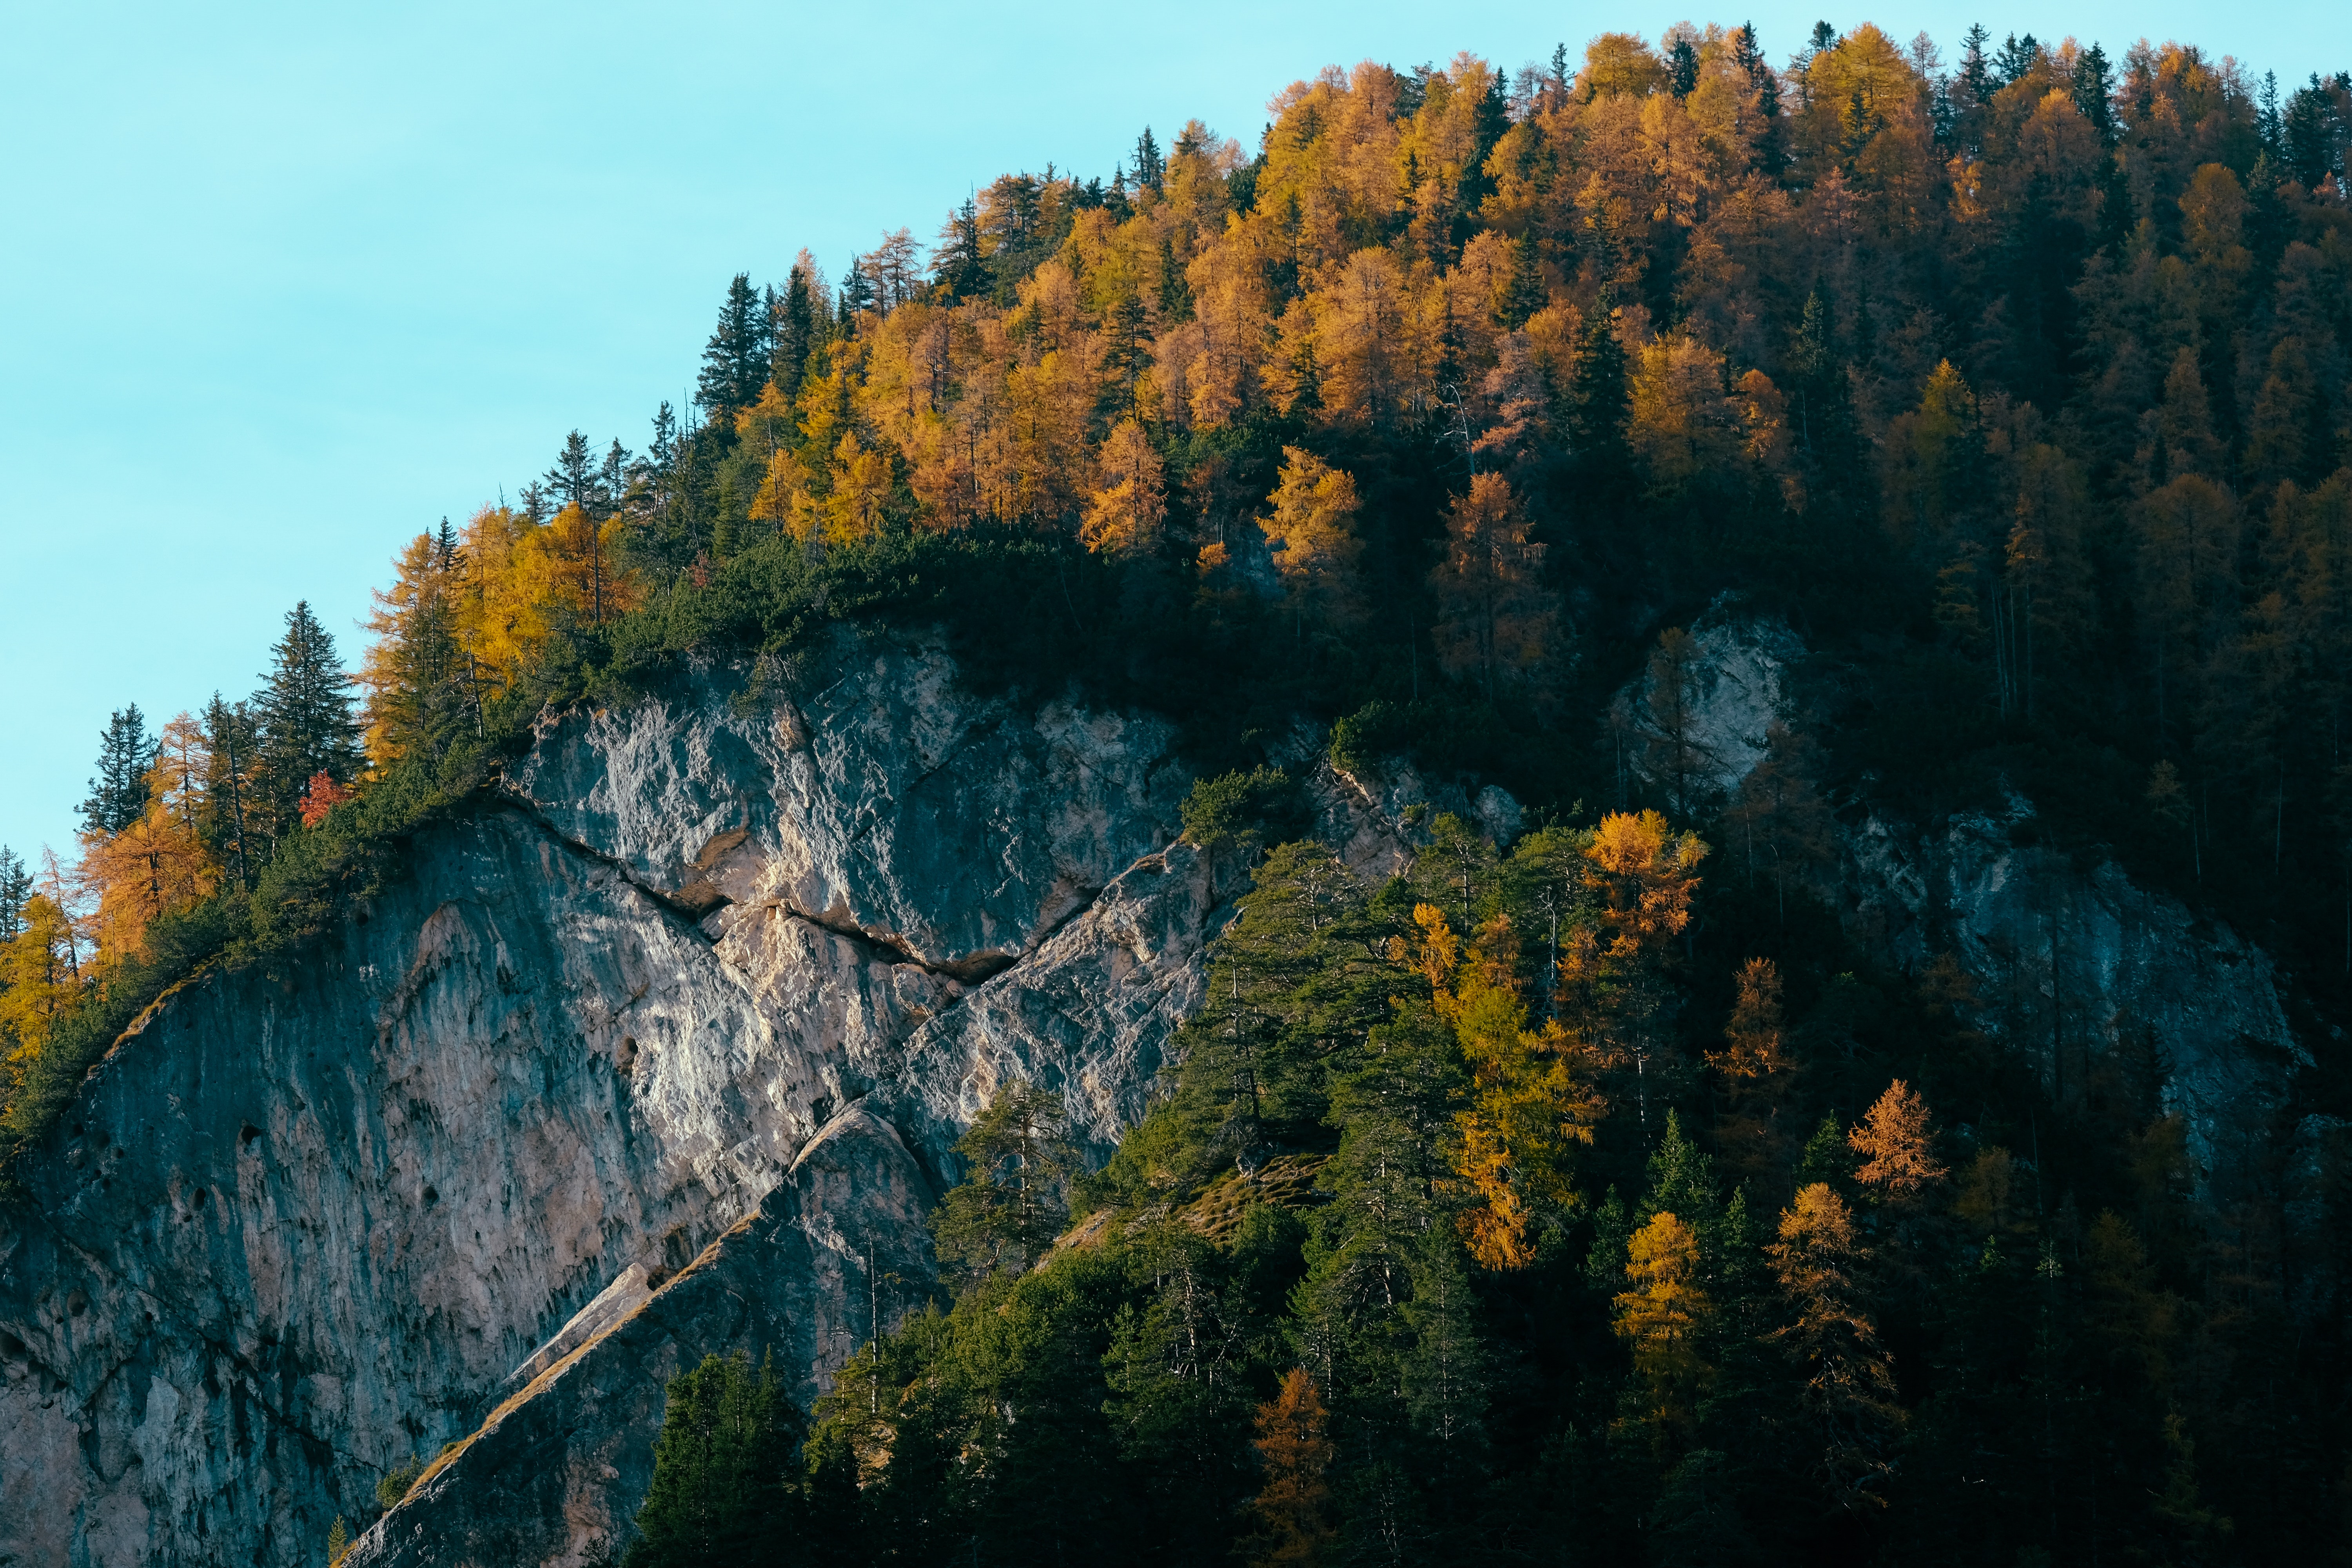
nature, leaf, tree, woody plant, wilderness, mountain, mountainous landforms, autumn, sky, mountain range, national park, escarpment, temperate broadleaf and mixed forest, larch, mount scenery, terrain, rock, biome, forest, cliff, plant, alps, spruce fir forest, landscape, temperate coniferous forest, geology, massif, formation, tropical and subtropical coniferous forests, hill, pine family, state park, conifer, winter